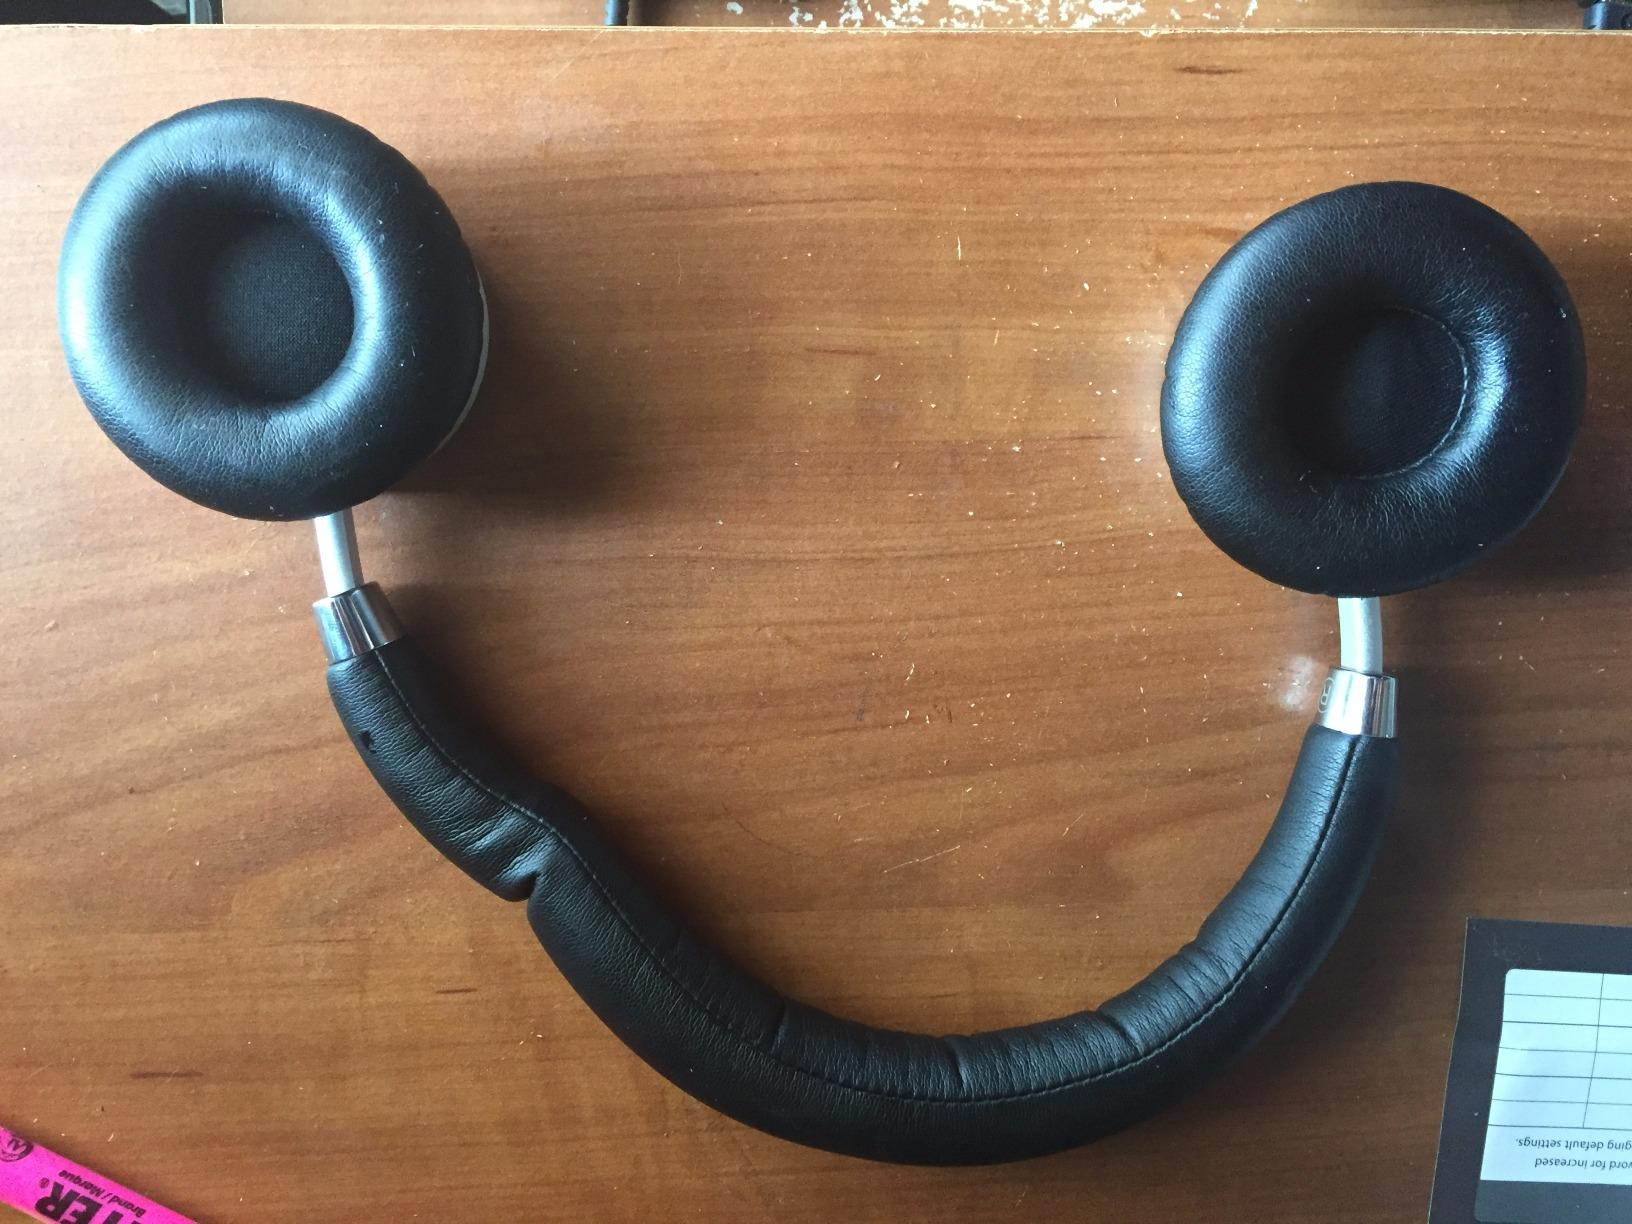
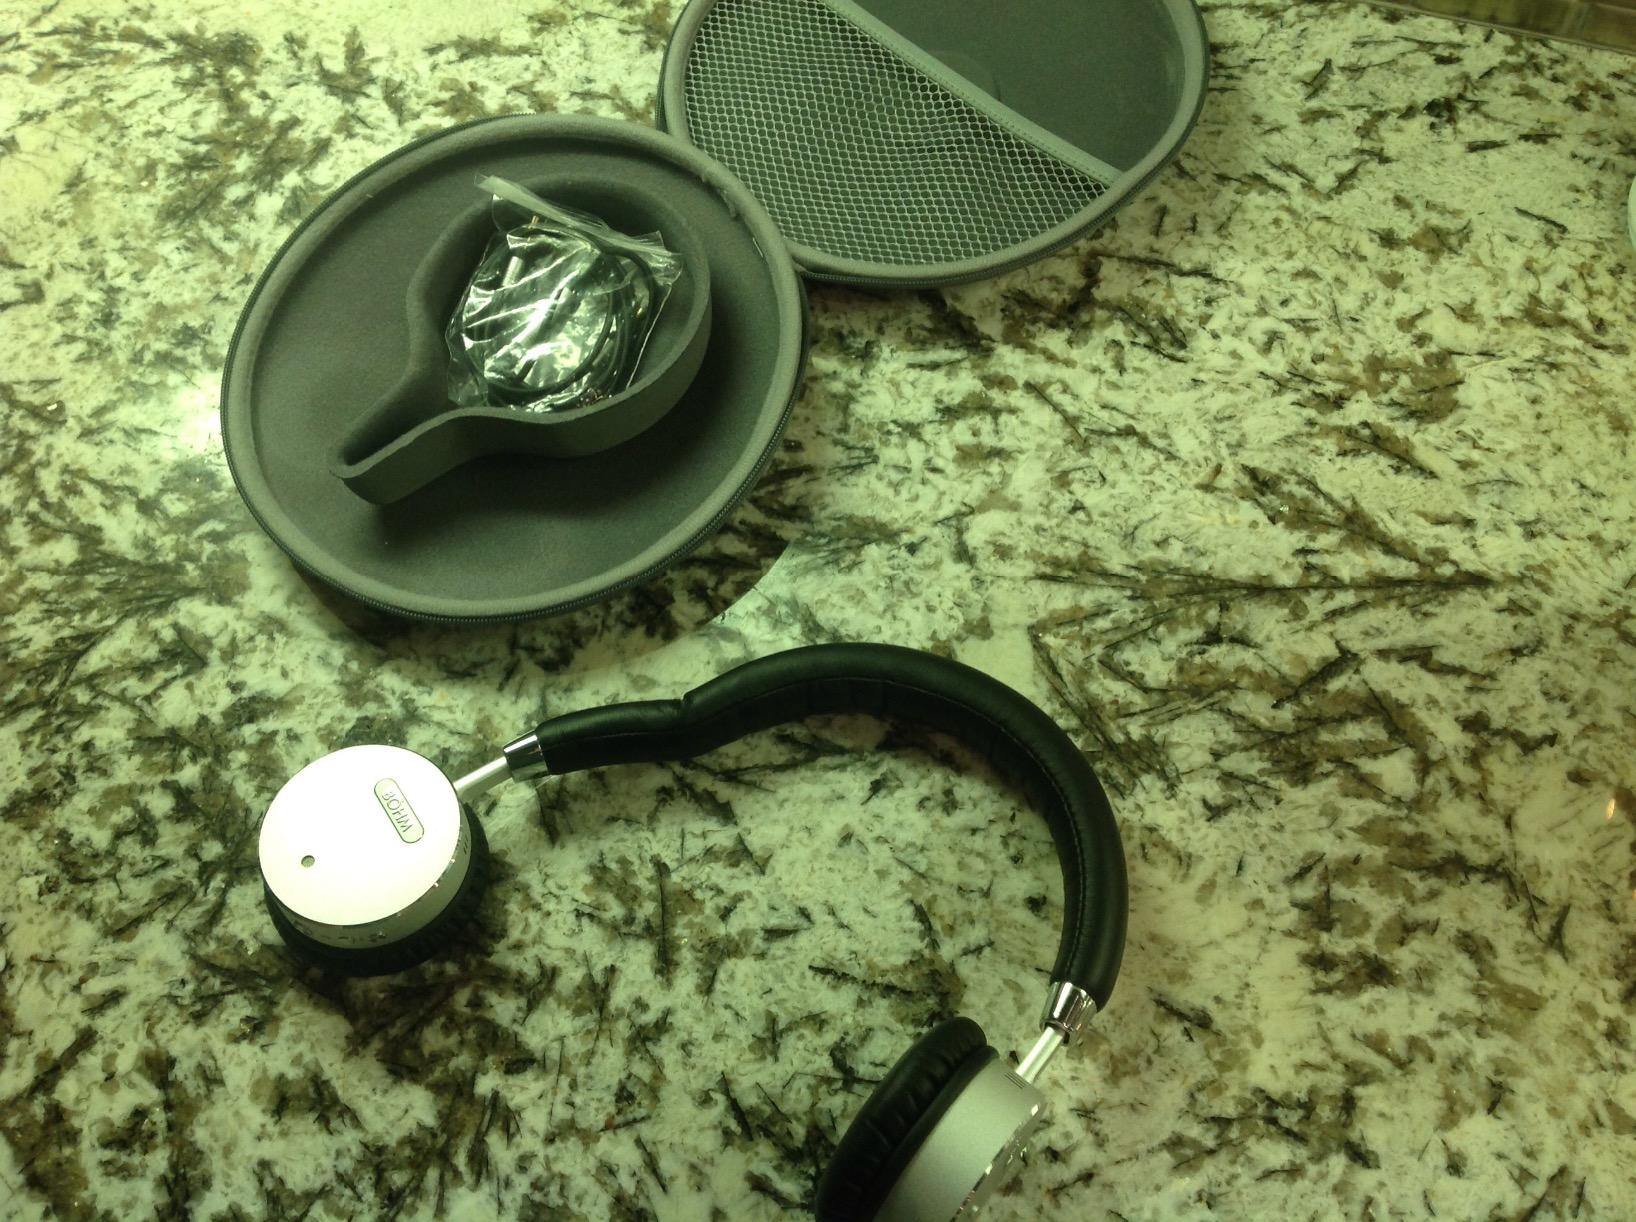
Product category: headphones
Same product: yes